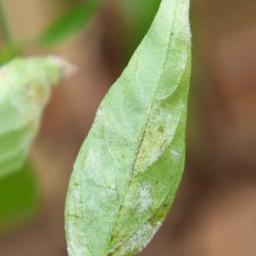
Label: powdery mildew